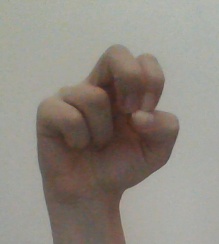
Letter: gaaf